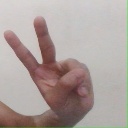
अक्षर: ऐ